Peter Holmes (footballer)

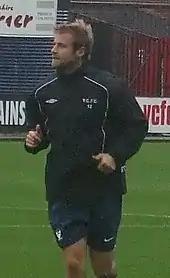
Holmes warming up for York City in 2008

Luton released Holmes on 8 May 2007 following their relegation to League One, after he had spent nearly seven years with the club. He eventually signed for Rotherham United of League Two on a two-year contract on 14 June 2007. His debut for Rotherham was in a 0–0 draw against Hereford United on 10 August 2007 and he scored his first goal for the team against Notts County on 22 September with a 25-yard shot into the far corner. Holmes finished 2007–08 with 27 appearances and two goals.